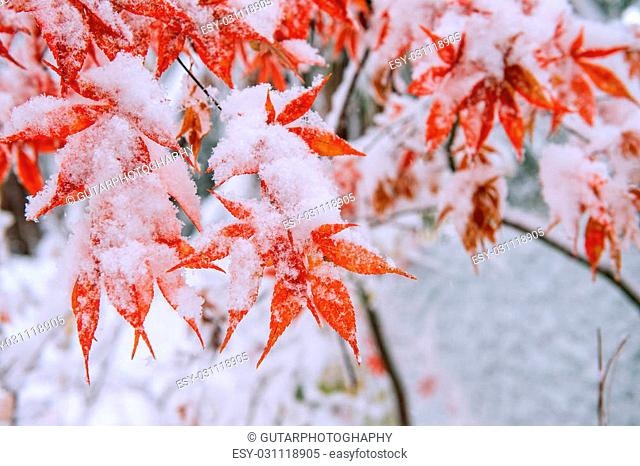
Weather: snow or frosty